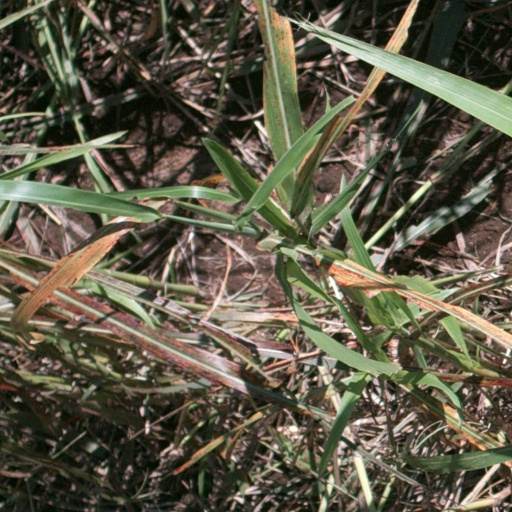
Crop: sorghum